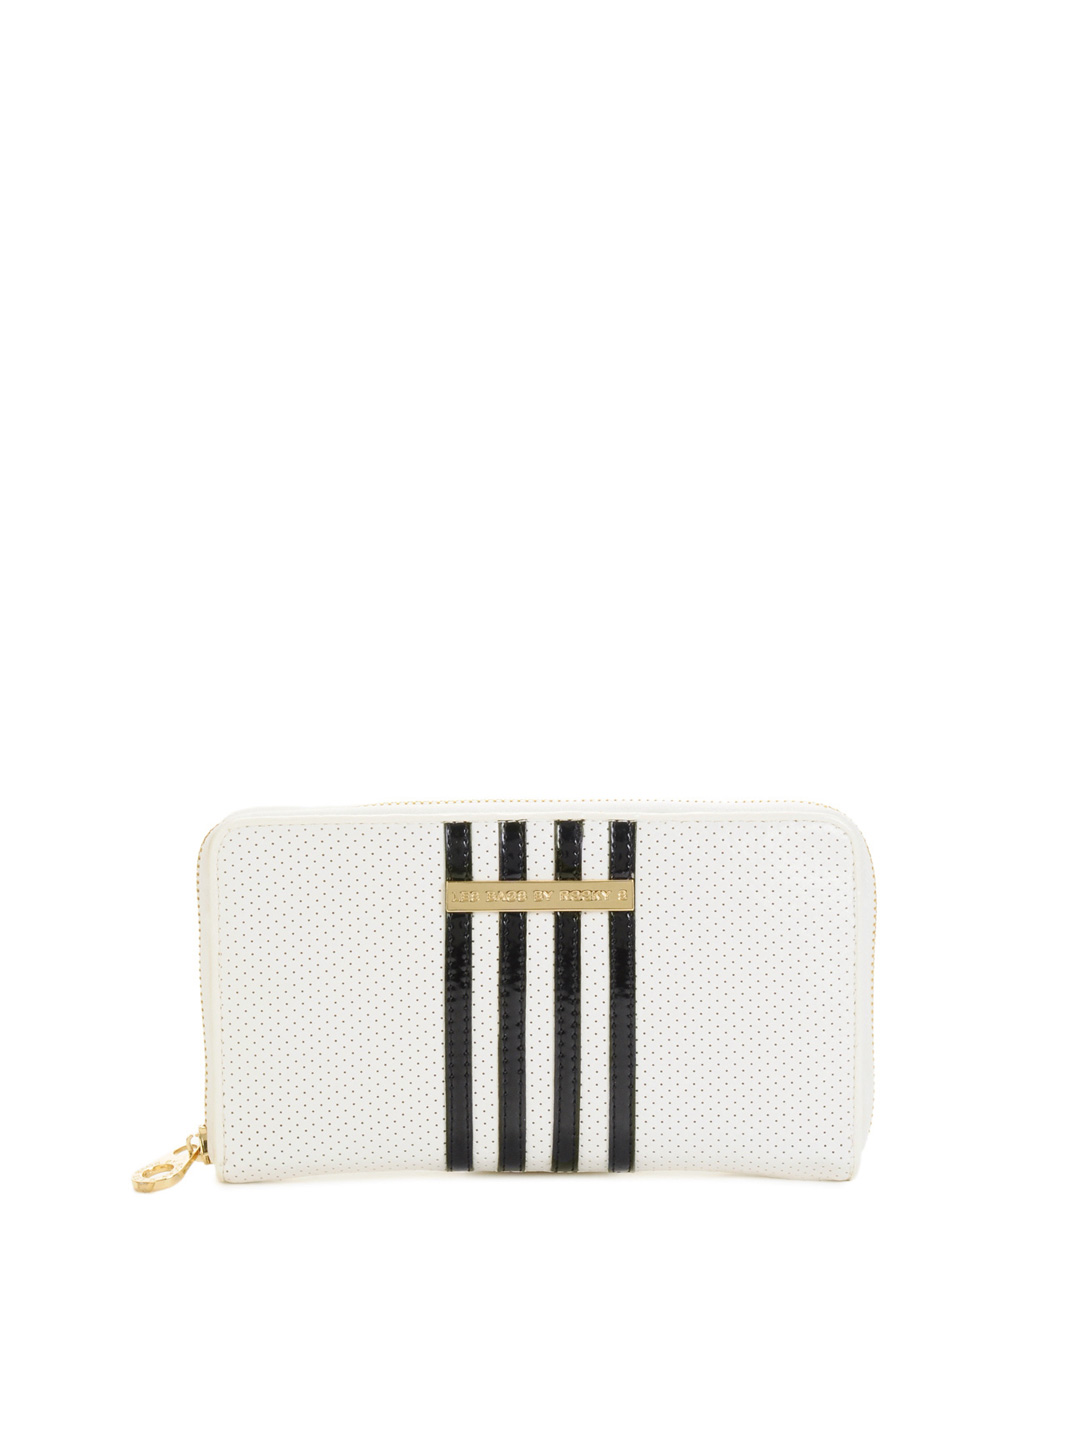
Rocky S Women White Wallet
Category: Accessories / Wallets / Wallets
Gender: Women
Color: White
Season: Fall 2012
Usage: Casual